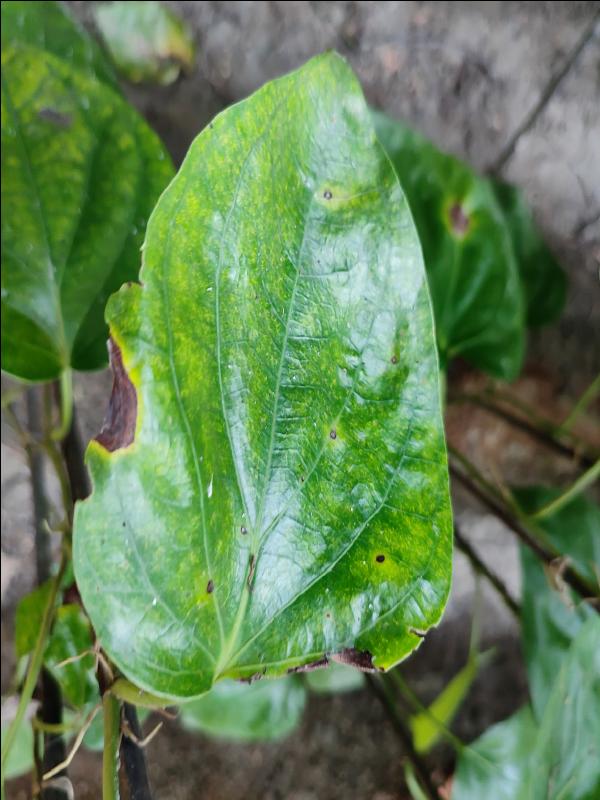
Label: Bacterial_Leaf_Disease